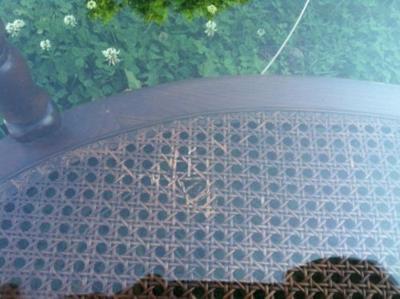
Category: table